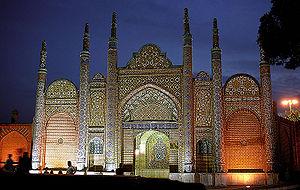
Qazvin est une ville d'Iran située à l'ouest de Téhéran et au pied des monts Elbourz. Qazvin est la capitale de la province portant son nom.